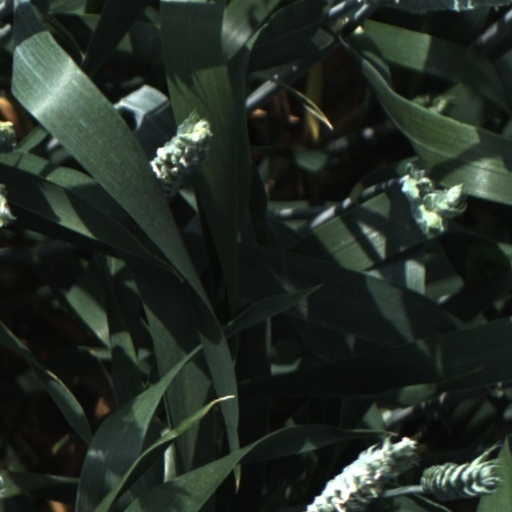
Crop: wheat